Royal Charleroi S.C.

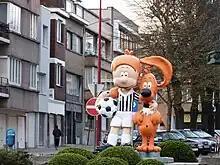
Characters Boule et Bill as Charleroi-supporters

The colours of Charleroi are black and white with a shirt generally striped, which led to the team being nicknamed The Zebras.